Garuda Indonesia Flight 200

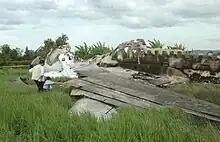
The fire was so big that some parts of the aircraft turned into bits.

The accident was investigated by the Indonesian National Transportation Safety Committee (NTSC). Australian Federal Police disaster victim identification experts were deployed to the scene to assist with the identification of bodies. Australian Transport Safety Bureau (ATSB) staff assisted at the scene by inspecting the wreckage. The United States' National Transportation Safety Board (NTSB) dispatched a team to assist in the investigation, including representatives from Boeing and the Federal Aviation Administration. The flight recorders (flight data recorder and cockpit voice recorder) were removed from the wreckage and flown to the ATSB's headquarters for further analysis using equipment not yet available in Indonesia. Staff in Australia could not extract data from the cockpit voice recorder, which was then sent to Boeing Renton Factory in Renton, Washington (United States) to be analysed.